Servants' quarters

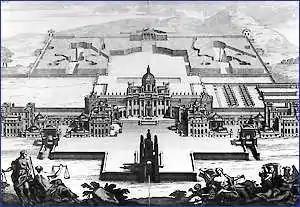
The Baroque architecture of Castle Howard allowed the massive servants' areas, on the right and left of the picture, to be highly visible and on an architectural par with the corps de logis itself

It was not uncommon for the service wings to be the same size as the main part of the house which they served, or even larger than it. At the Baroque Castle Howard and its slightly younger relation Blenheim Palace completed in 1722, the service wings are of monumental proportions, intended to be highly visible, enhancing the appearance of both the size and prestige of the mansion. In smaller houses the flanking wings could take the form of symmetrical pavilions linked to the corps de logis by open or closed colonnades. Each pavilion was a self-contained unit for a designated purpose as at both Holkham Hall and Kedleston, where one pavilion housed the kitchens and staff, and another the private family rooms. These servants wings could be fairly small compared to the overall size of the house, as the servants had at their disposal, in addition to their own wing, the ground floor of the entire building. The kitchen and its attendant odours, however, were always confined to a more remote wing.